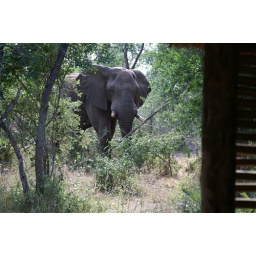
elephant at the kitchen window in camp